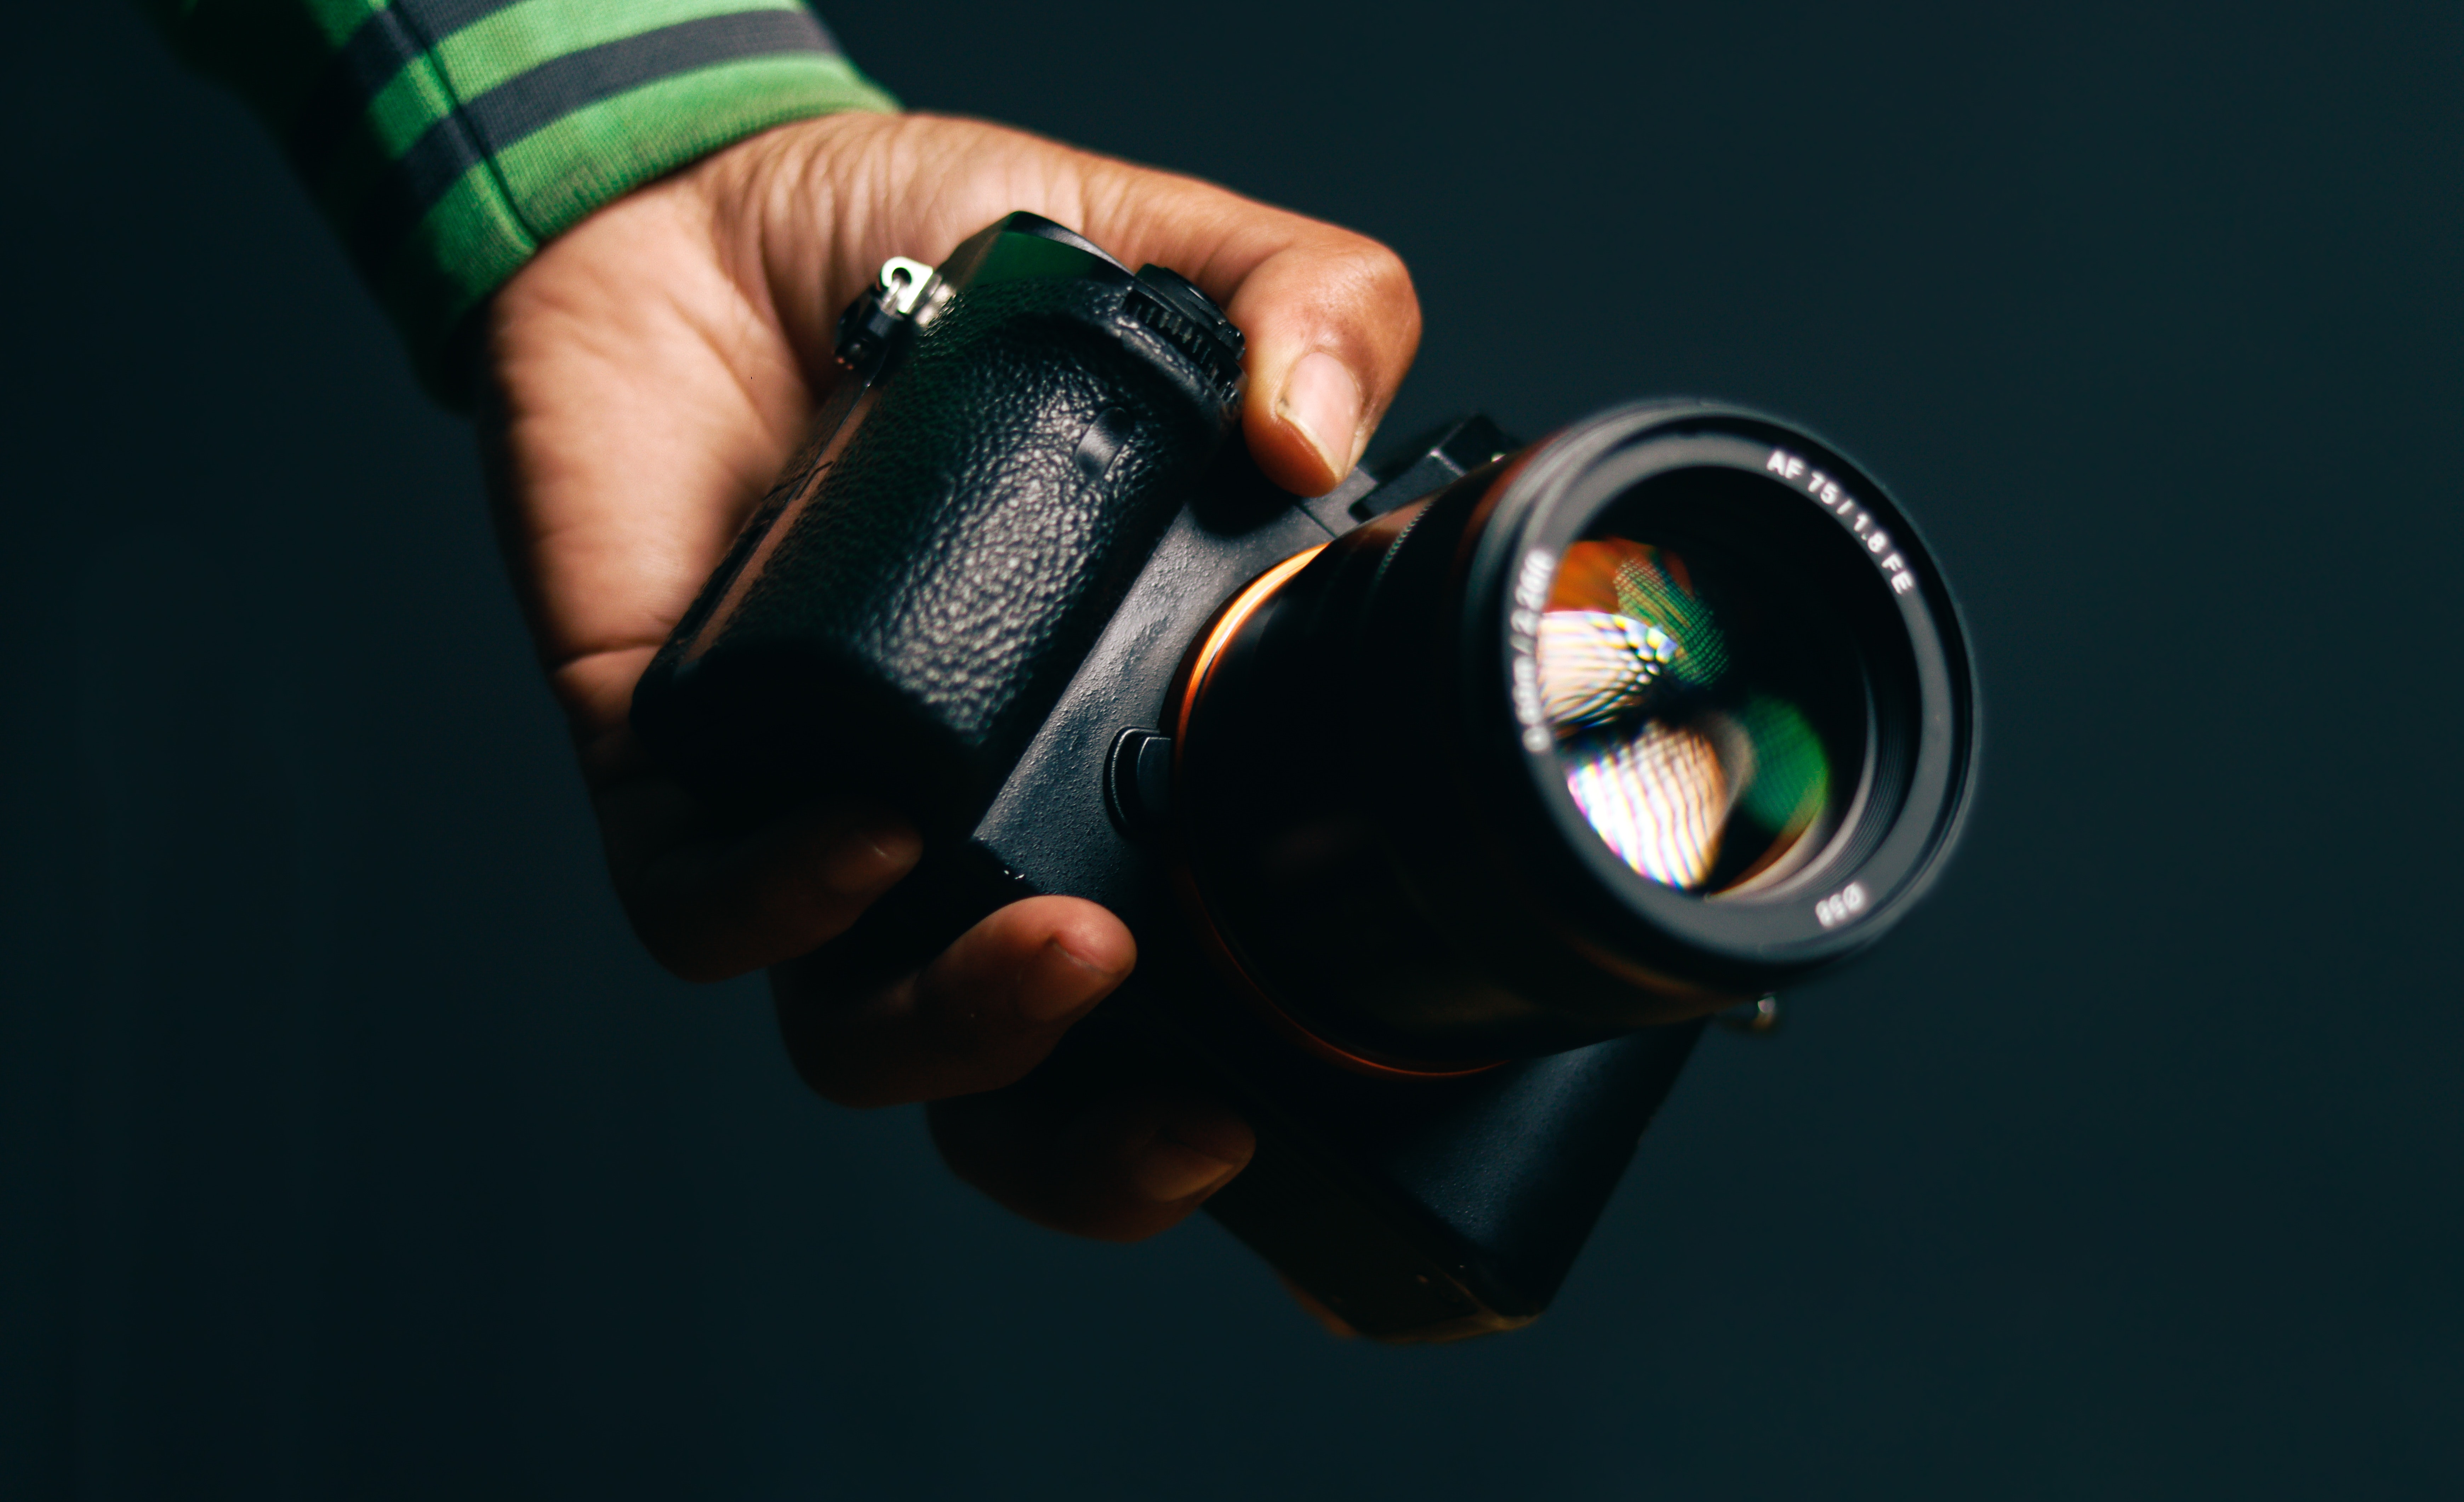
camera, hand, camera lens, flash photography, fluid, camera accessory, finger, cameras optics, drink, wrist, thumb, reflex camera, lens, alcohol, nail, automotive lighting, gadget, drinkware, Everyday carry, liqueur, macro photography, glass, electric blue, strap, optical instrument, still life photography, Point and shoot camera, mirrorless interchangeable lens camera, darkness, single lens reflex camera, carbon